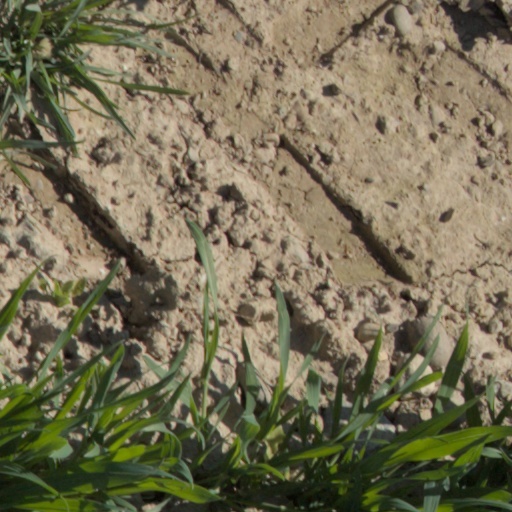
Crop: wheat